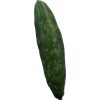
Label: Cucumber 3